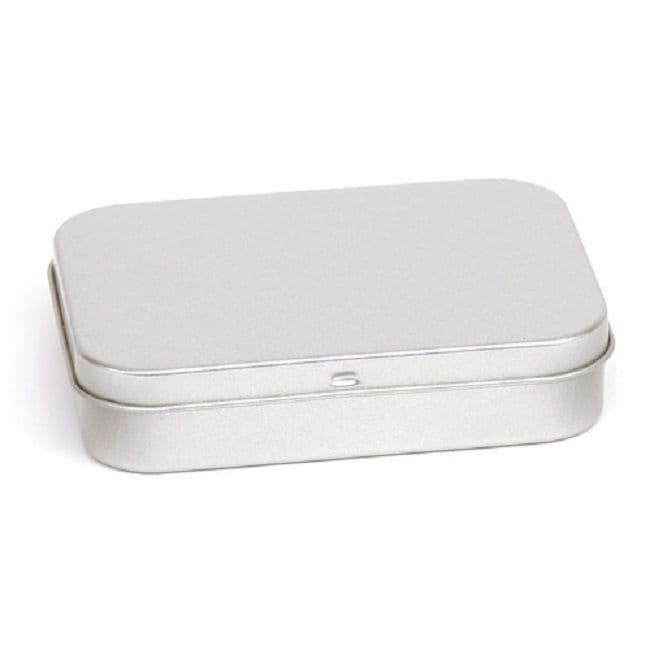
Label: metal